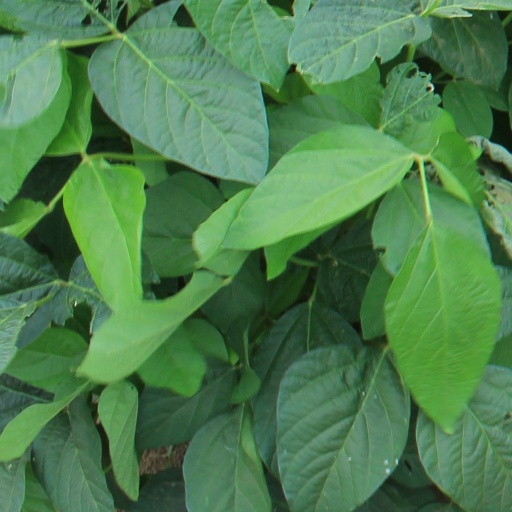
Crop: soybean